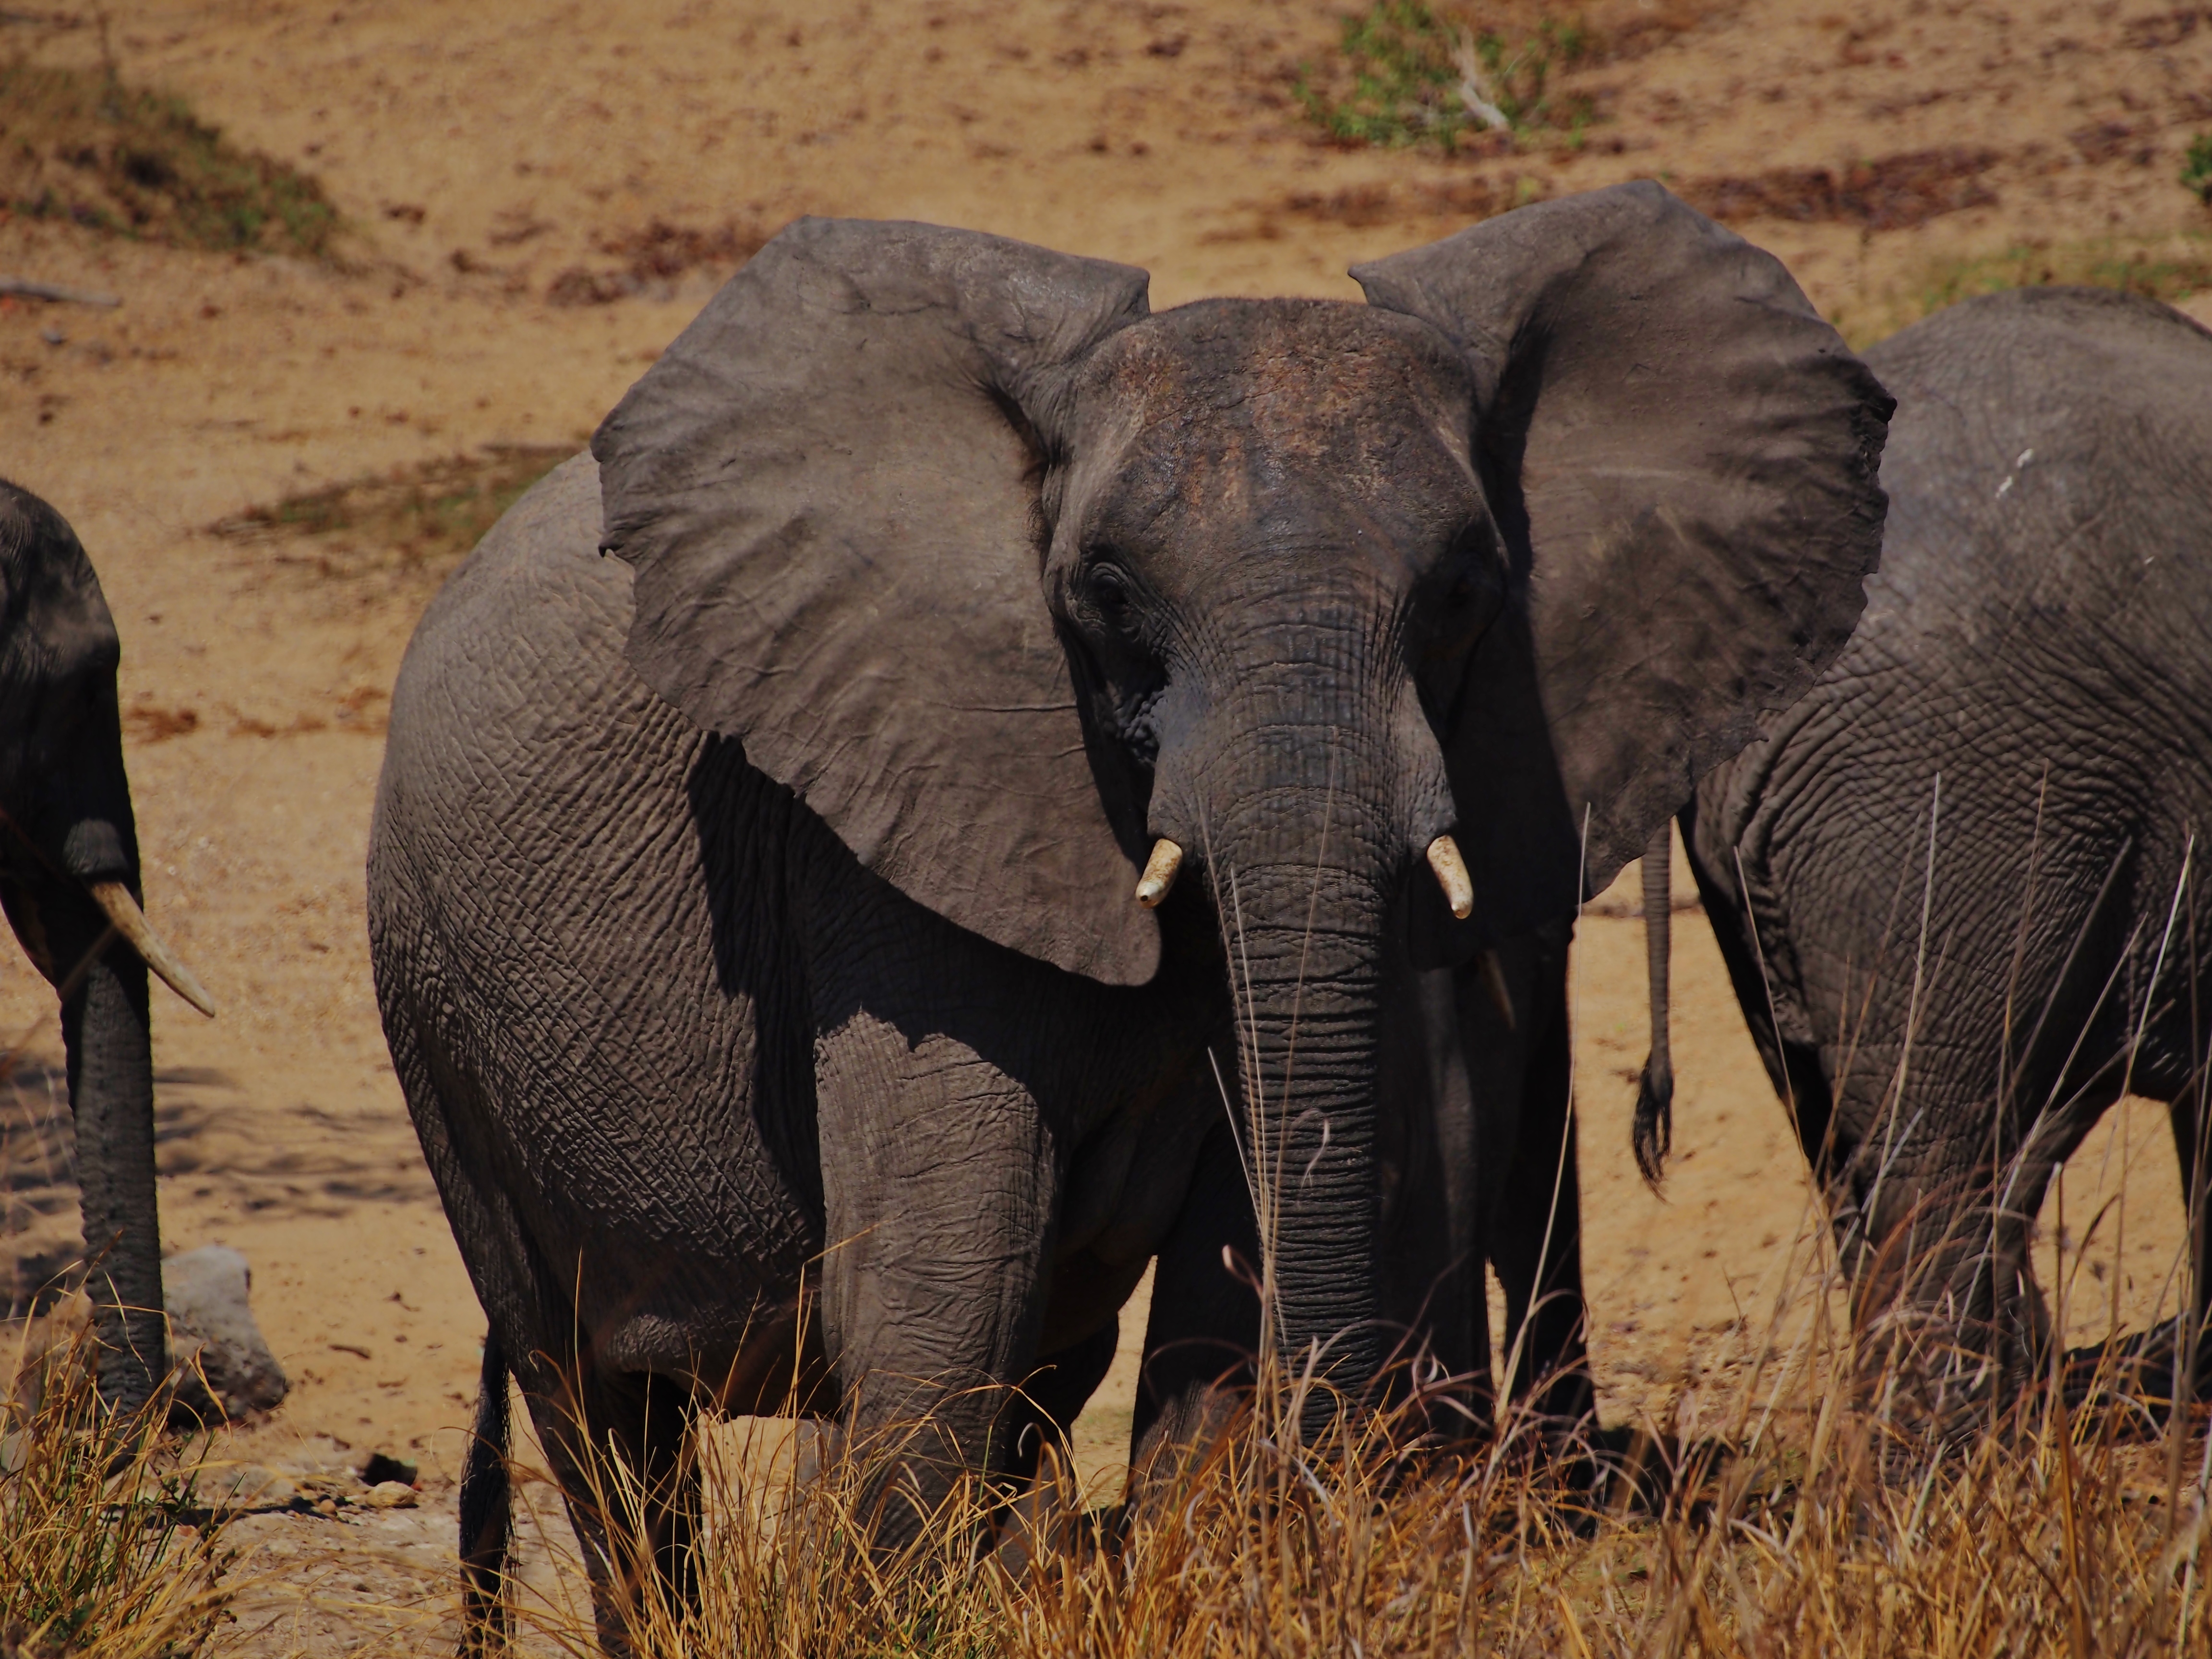
elephant, zambia, elephants and mammoths, terrestrial animal, wildlife, indian elephant, african elephant, fauna, tusk, safari, savanna, national park, grass, snout